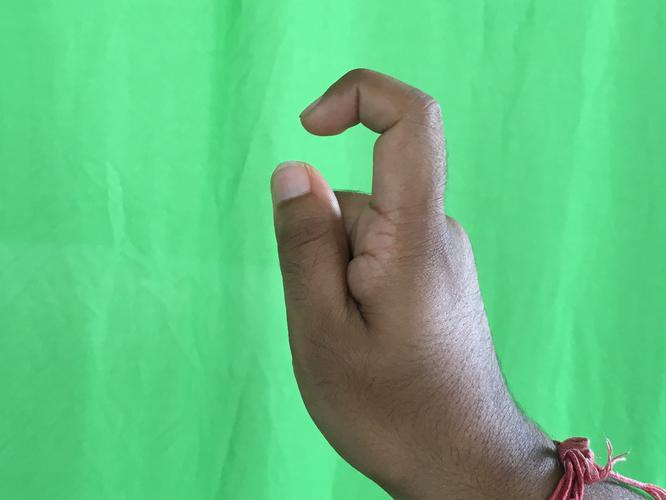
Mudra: Tamarachudam
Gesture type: single_hand